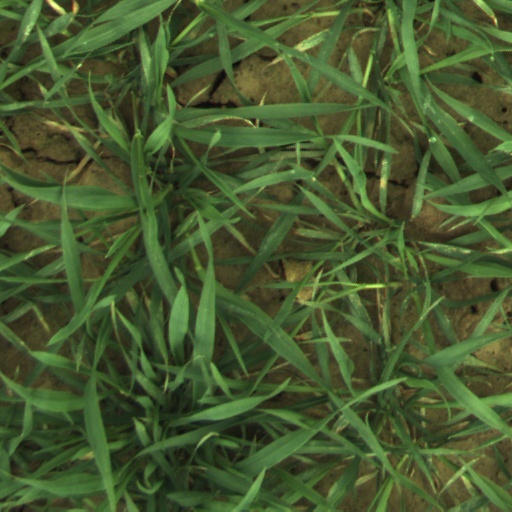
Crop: wheat